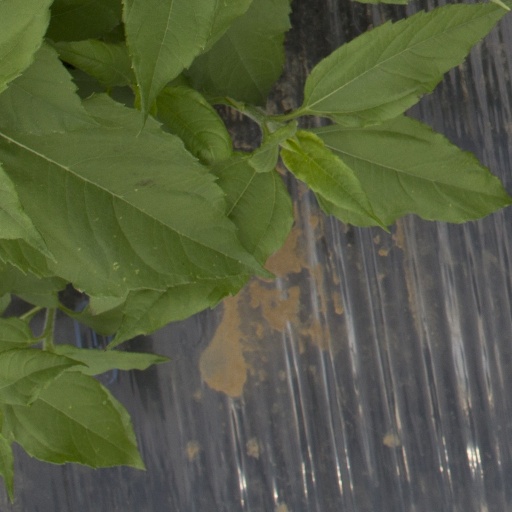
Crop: Jerusalem artichoke